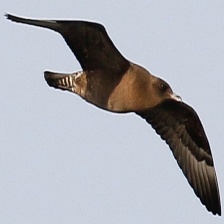
Species: POMARINE JAEGER
Scientific name: STERCORARIUS POMARINUS